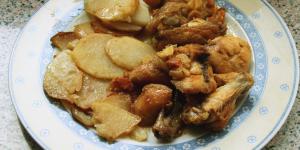
pollo al ajillo con vinagre